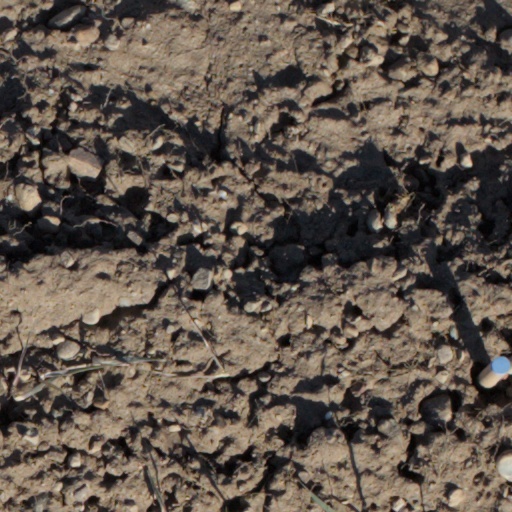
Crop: wheat